2006 Seattle Seahawks season

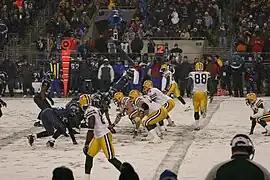
The Seahawks line up against the Green Bay Packers in week 12

The 2006 Seattle Seahawks season was the franchise's 31st season in the National Football League (NFL), fifth season playing at Qwest Field, and eighth under head coach Mike Holmgren. The season began with the team attempting to improve on their 13–3 record from 2005, repeat as National Football Conference (NFC) champions, and return to the Super Bowl. The team, while winning their NFC West division, only advanced as far as the Divisional round of the NFL playoffs, losing to the eventual NFC champion Chicago Bears in overtime.